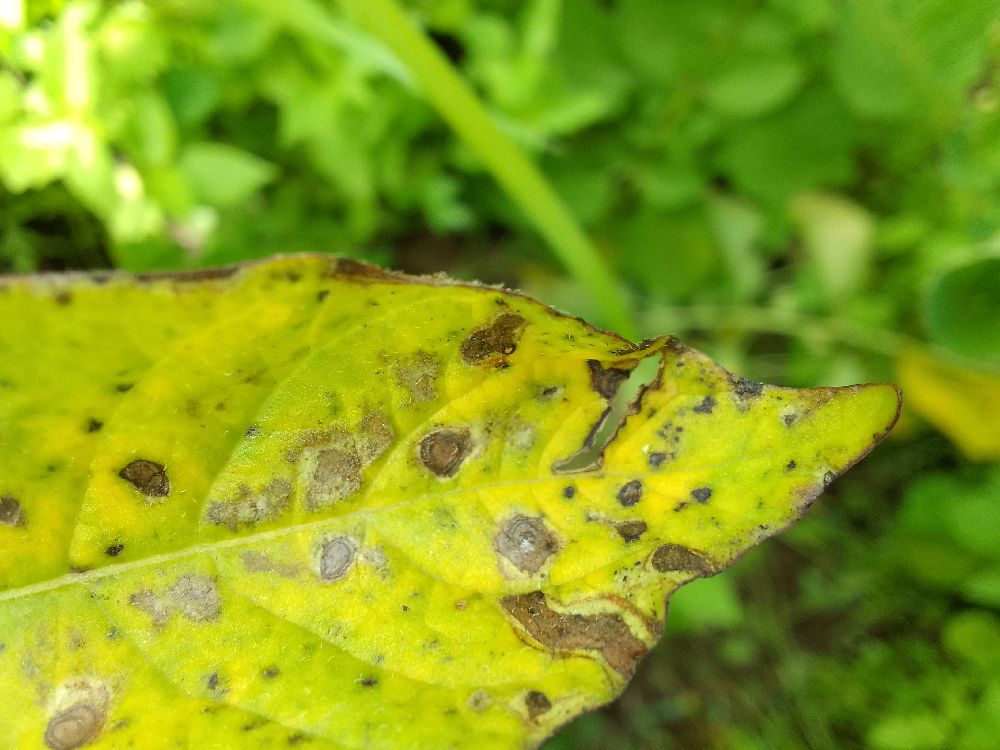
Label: Early blight